The Romancing Star

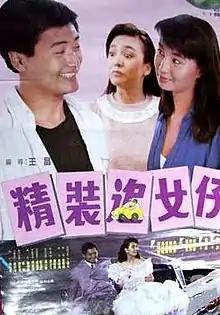
film poster

The Romancing Star is a 1987 Hong Kong romantic comedy film written and directed by Wong Jing and starring Chow Yun-fat, Eric Tsang, Natalis Chan, Stanley Fung and Maggie Cheung. The film was followed by two sequels "The Romancing Star II", released in the following year and "The Romancing Star III", released the year after.